Lufttransport

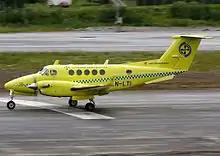
Beechcraft King Air air ambulance at Tromsø Airport

The airline also has two Dornier 228 aircraft stationed at Svalbard Airport, Longyear that fly regular charter flights to Ny-Ålesund Airport, Hamnerabben and Svea Airport for the mining company Store Norske Spitsbergen Kulkompani and the company in charge of the research village of Ny-Ålesund, Kings Bay. One of the Dornier aircraft also carries out surveillance for the Norwegian Coast Guard, primarily checking fishing boats in the Barents Sea. Lufttransport flies about 400 hours per year for the Coast Guard.